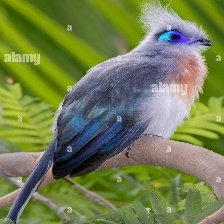
Species: CRESTED COUA
Scientific name: COUA CRISTATA